Stephanie D'Hose

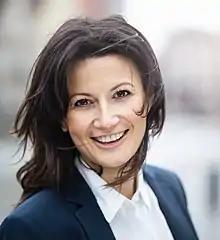
D'Hose in 2019

Stephanie D'Hose (born 1 June 1981) is a Belgian politician who served as President of the Senate from 2020 until 2024.